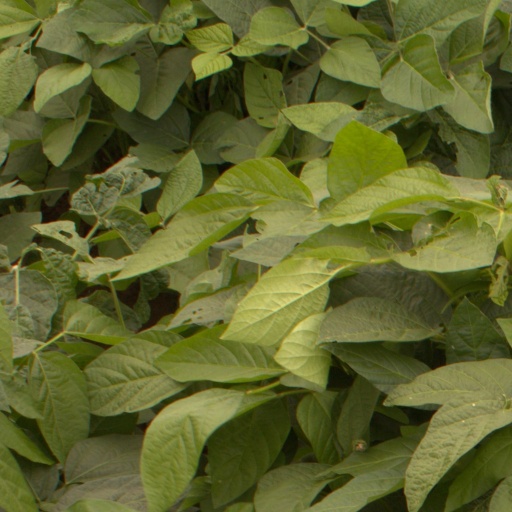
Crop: soybean